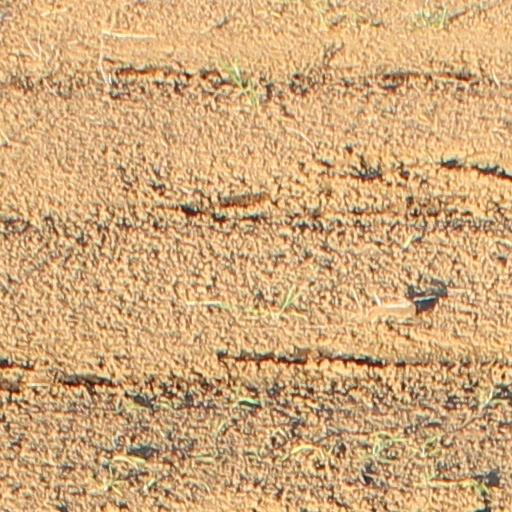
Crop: wheat